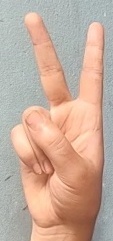
ASL sign: 2